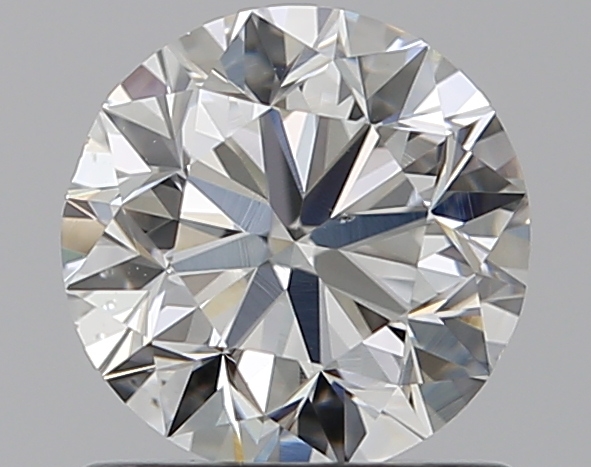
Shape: round
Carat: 0.9
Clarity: SI1
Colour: H
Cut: VG
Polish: EX
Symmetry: VG
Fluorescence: N
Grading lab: GIA
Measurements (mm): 5.96 x 6.03 x 3.88